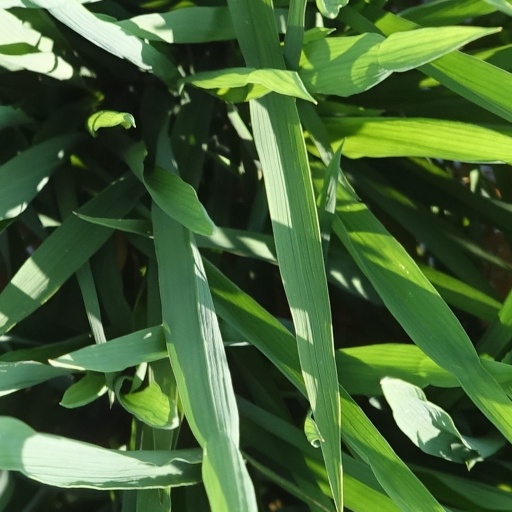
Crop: rice